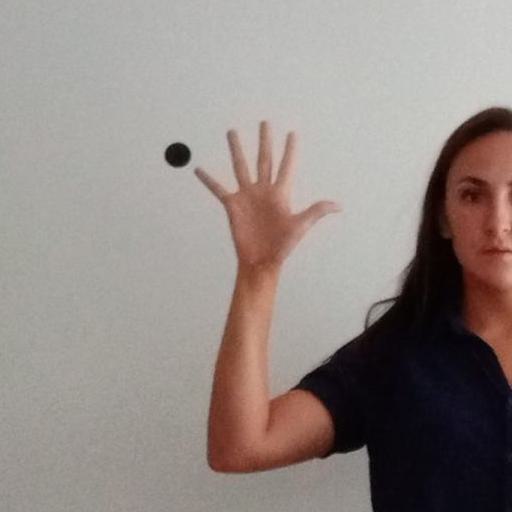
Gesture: palm